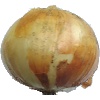
Label: Onion White 1